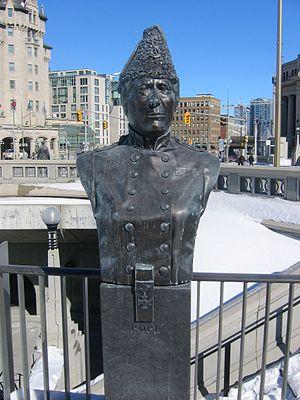
Le Monument aux Valeureux est un monument militaire situé à Ottawa, la capitale du Canada, qui commémore quatorze personnalités de l'histoire militaire du pays.